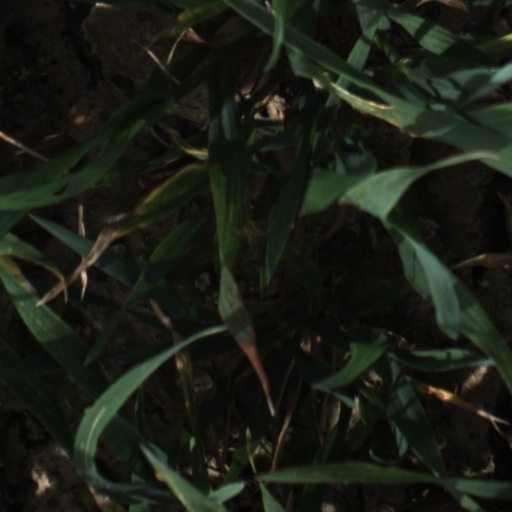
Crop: wheat